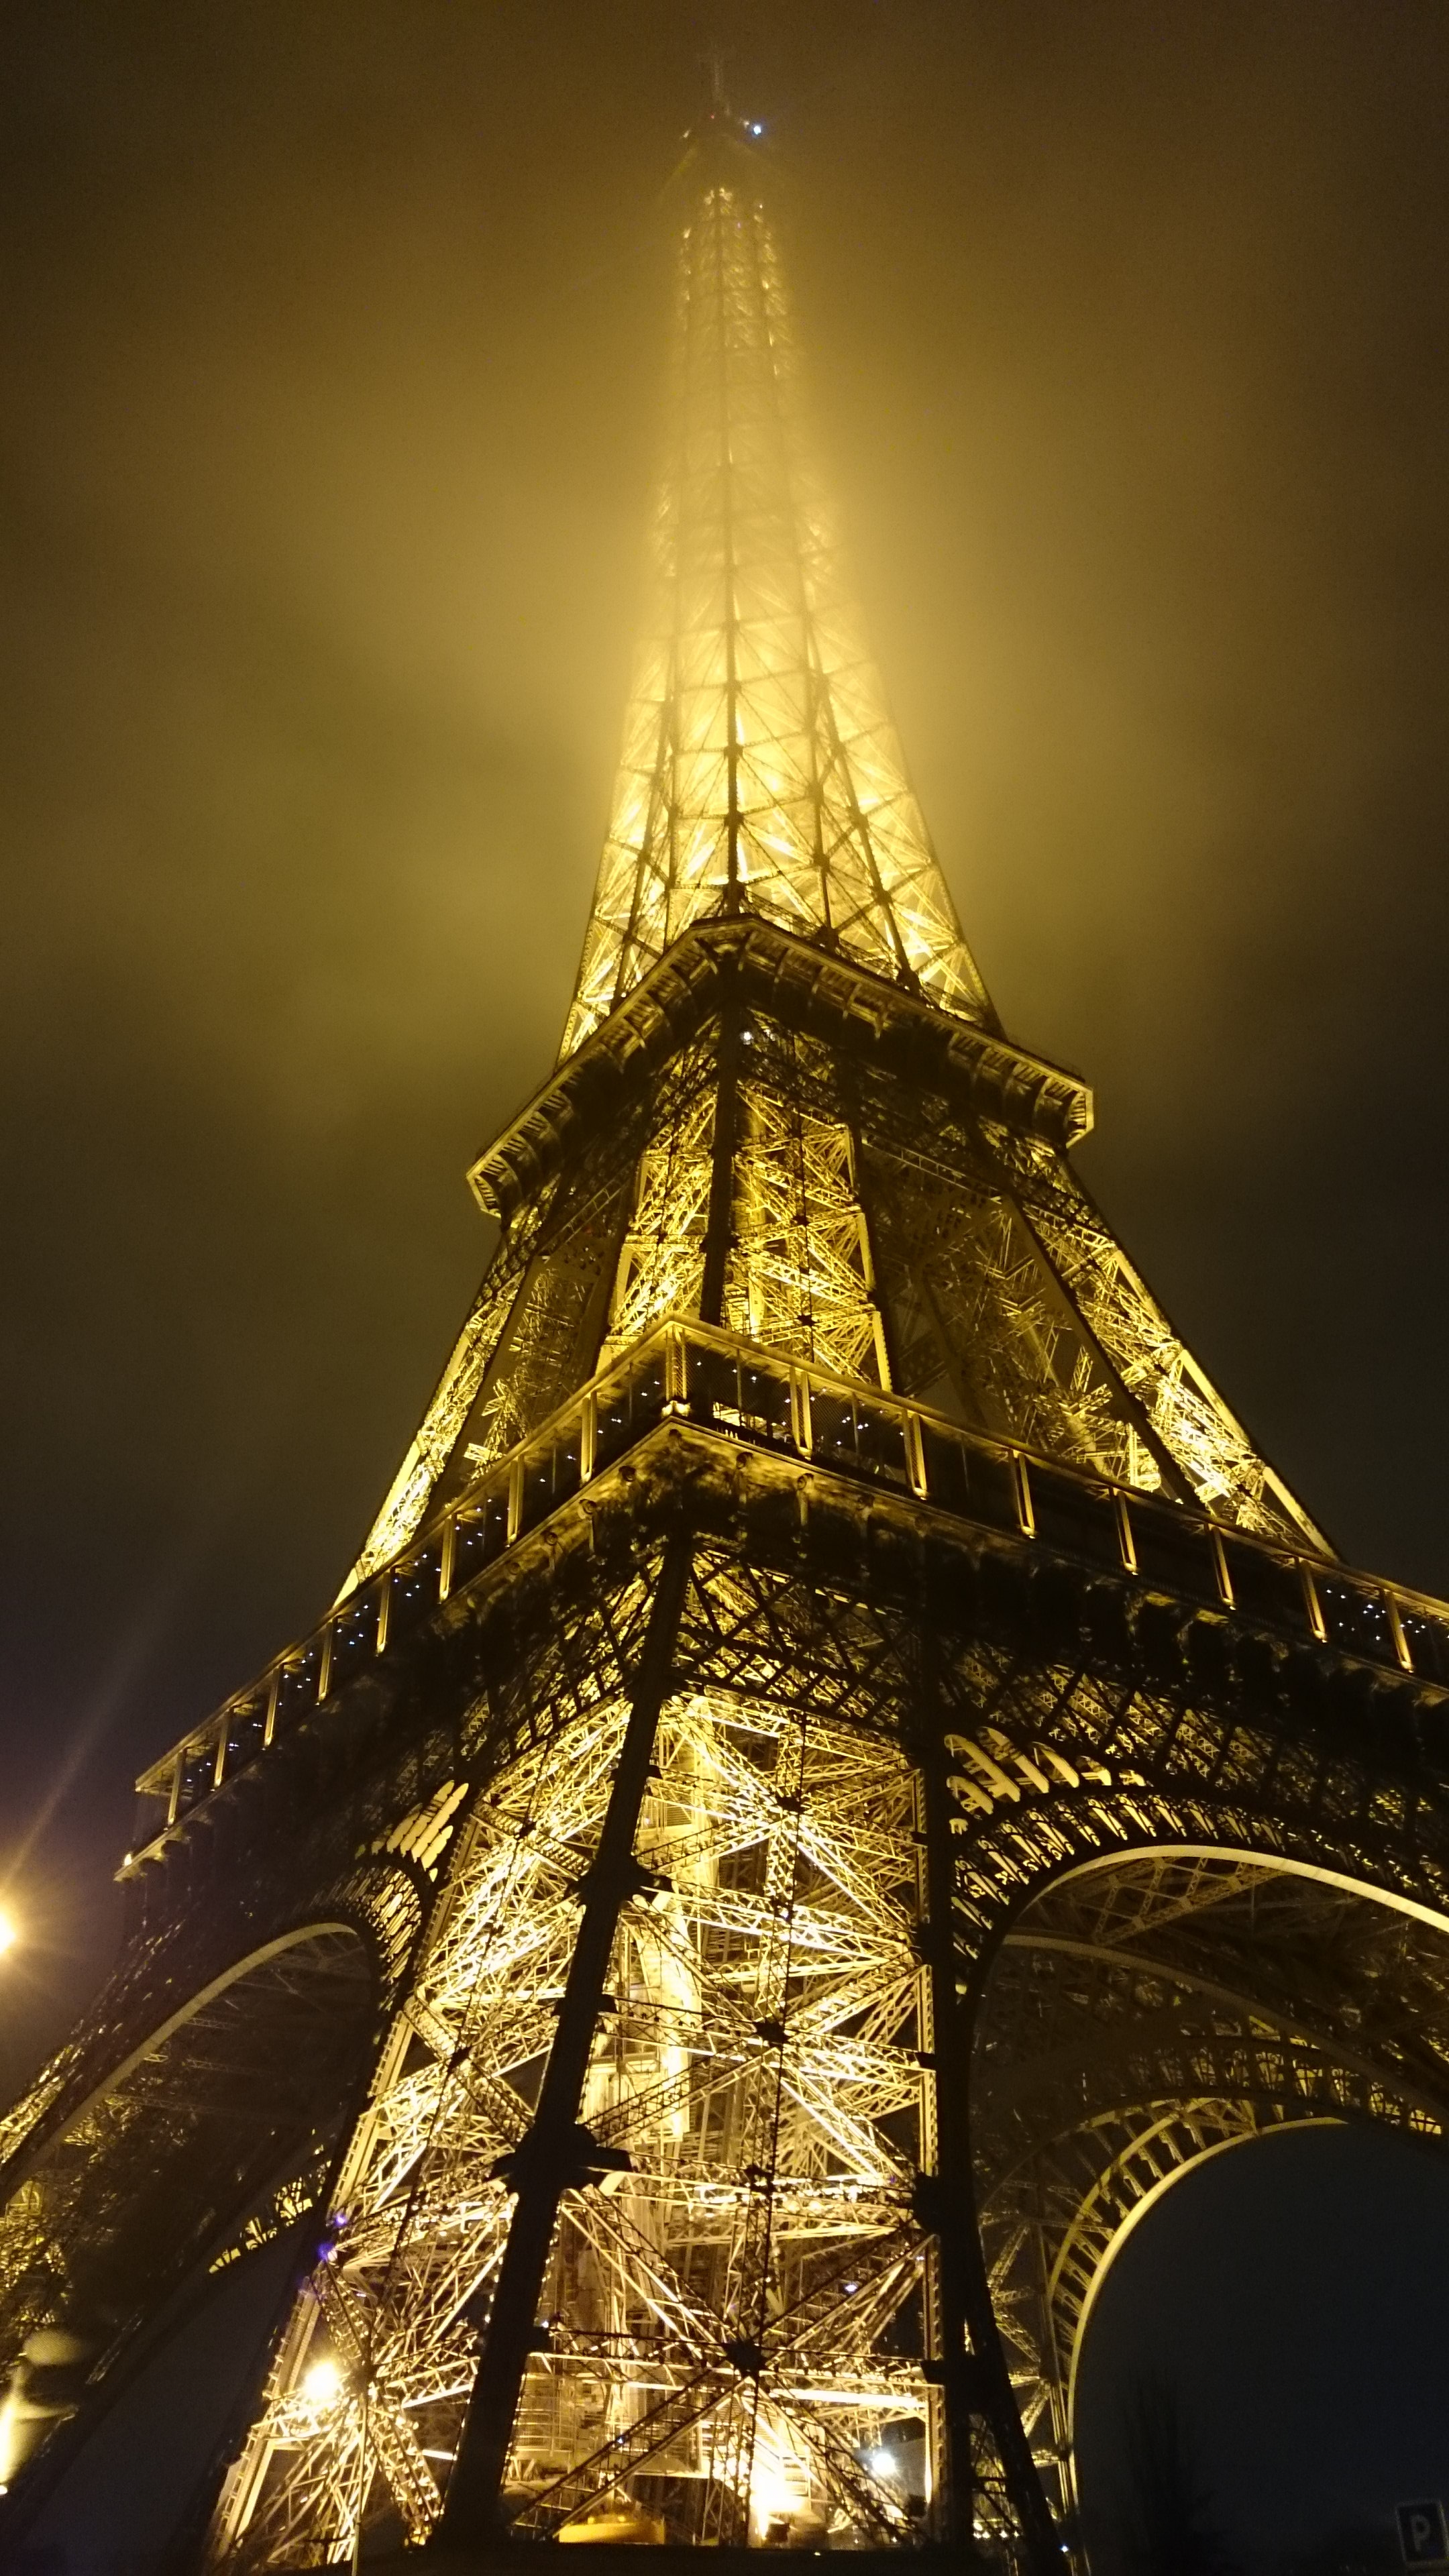
light, night, paris, reflection, tower, landmark, christmas tree, christmas decoration, temple, eifel tower